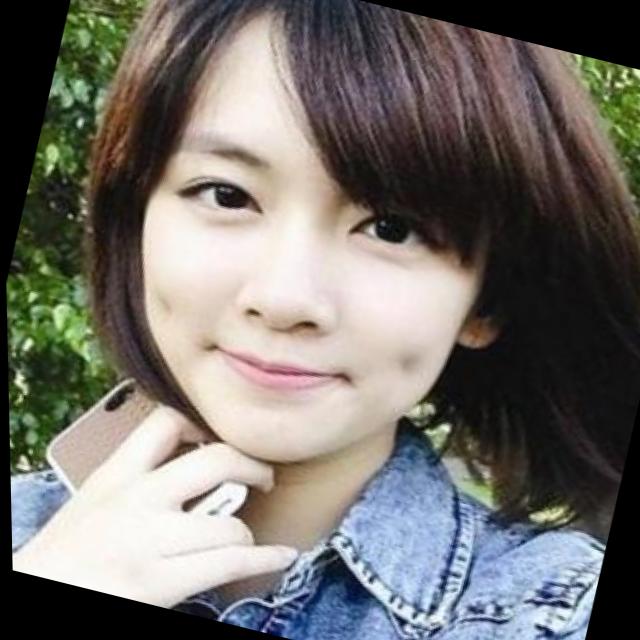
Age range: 21-44